Bionicle (video game)

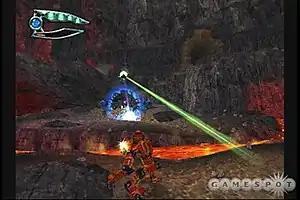
A gameplay screenshot from "Bionicle". The HUD in the upper left-hand corner features a damage bar on the top and an elemental energy meter on the bottom.

"Bionicle" is a 3D platform game. The game's levels vary between normal platforming levels and levels that use mechanics like snowboarding or lava surfing. Lightstones are scattered throughout each level, and collecting them unlocks bonus content. Captive Matoran characters are located in some levels, and finding them is necessary to solve puzzles. Each Toa character can attack using elemental energy; the attacks automatically target enemies. By timing attacks correctly, the player can launch a multi-bolt attack. Elemental energy depletes after each use. In order to replenish their supply, the player can shield and absorb attacks from enemies or draw in energy directly from the environment. When drawing from the environment, the player is vulnerable to attack. Elemental energy can also be resupplied by finding masks – called Kanohi – of elemental energy.